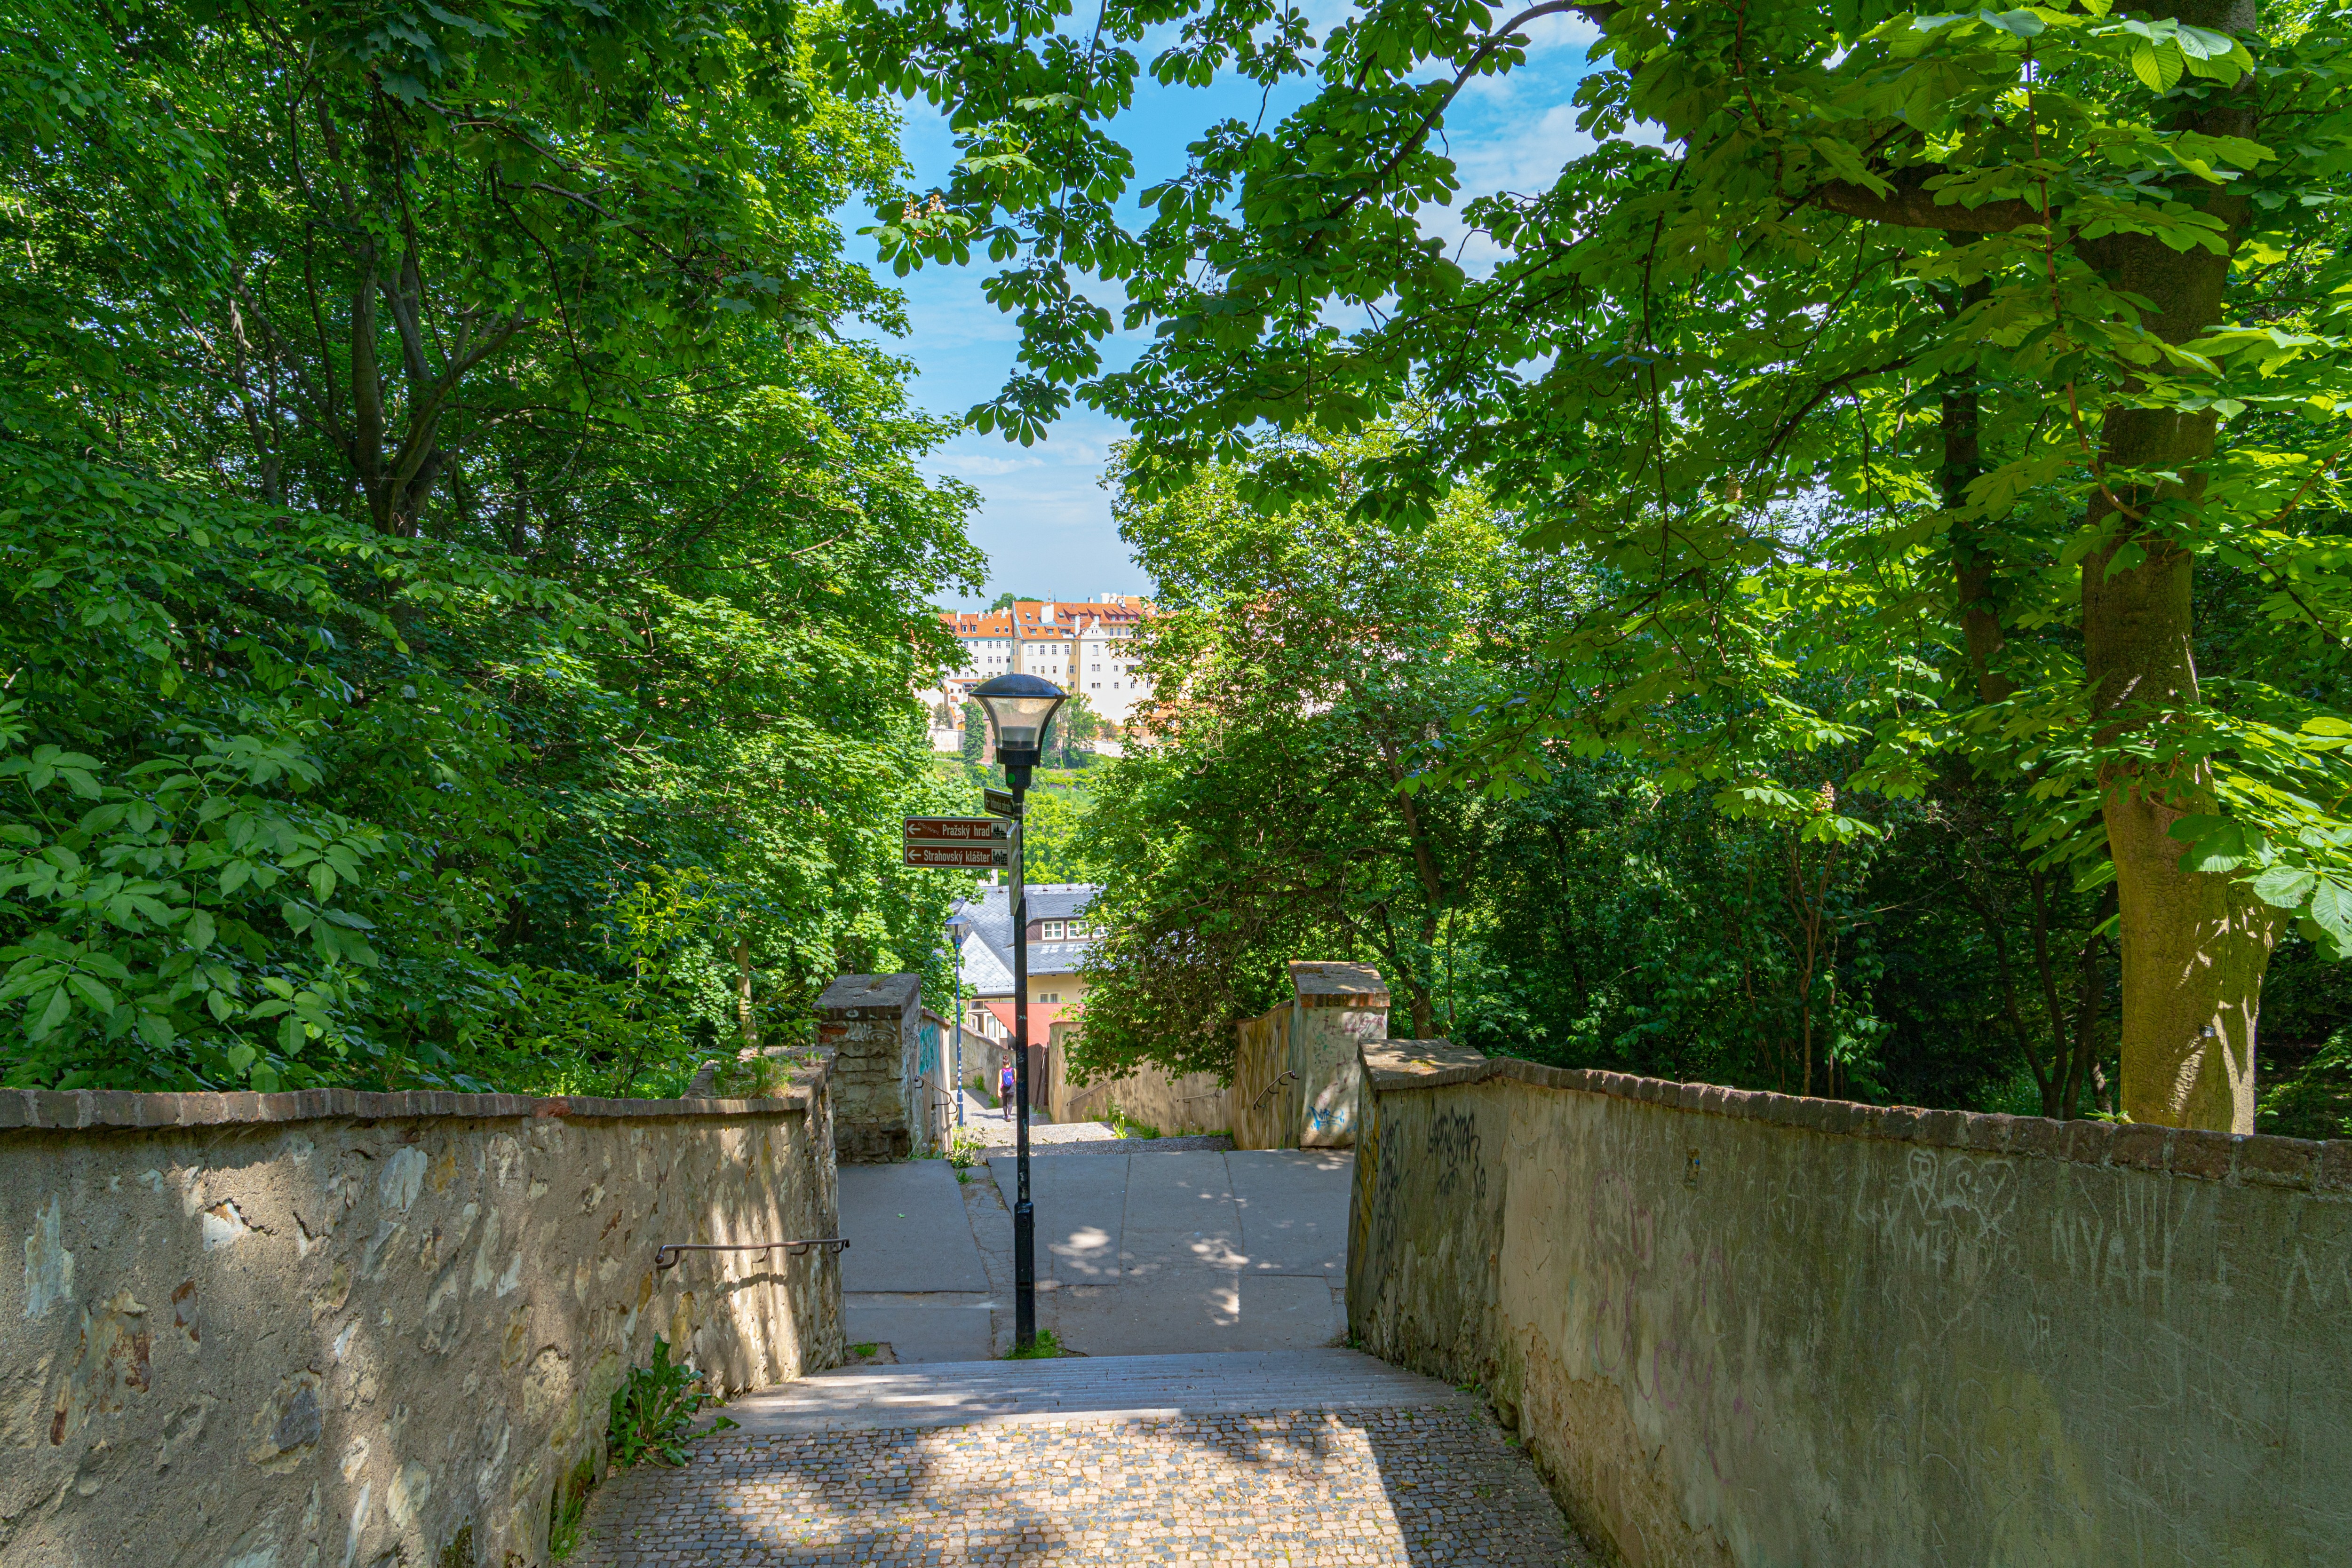
prague, plant, leaf, street light, road surface, tree, sky, grass, biome, thoroughfare, public space, rural area, sidewalk, road, city, asphalt, landscape, natural landscape, leisure, urban design, shade, shrub, street, lane, walkway, nonbuilding structure, pedestrian, fence, cobblestone, path, trail, facade, cottage, light fixture, garden, shadow, recreation, suburb, village, gate